Dowse Art Museum

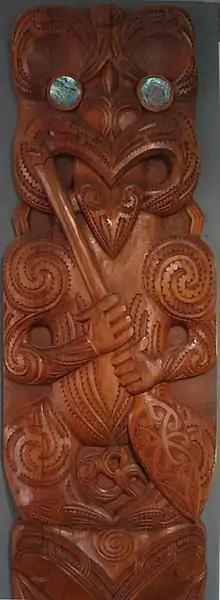
Detail of a poupou by Rangi Hetet hanging in The Dowse Art Museum. One of a pair of poupou commissioned by the museum on their fifth anniversary in 1975. The poupou are carved wooden figures with inset pāua shell eyes. This figure represents Te Puni.

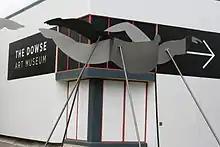
One of Paul Dibble's 'Swimmers in Space' in front of The Dowse Art Gallery

The Dowse Art Museum is a municipal art gallery in Lower Hutt, New Zealand.